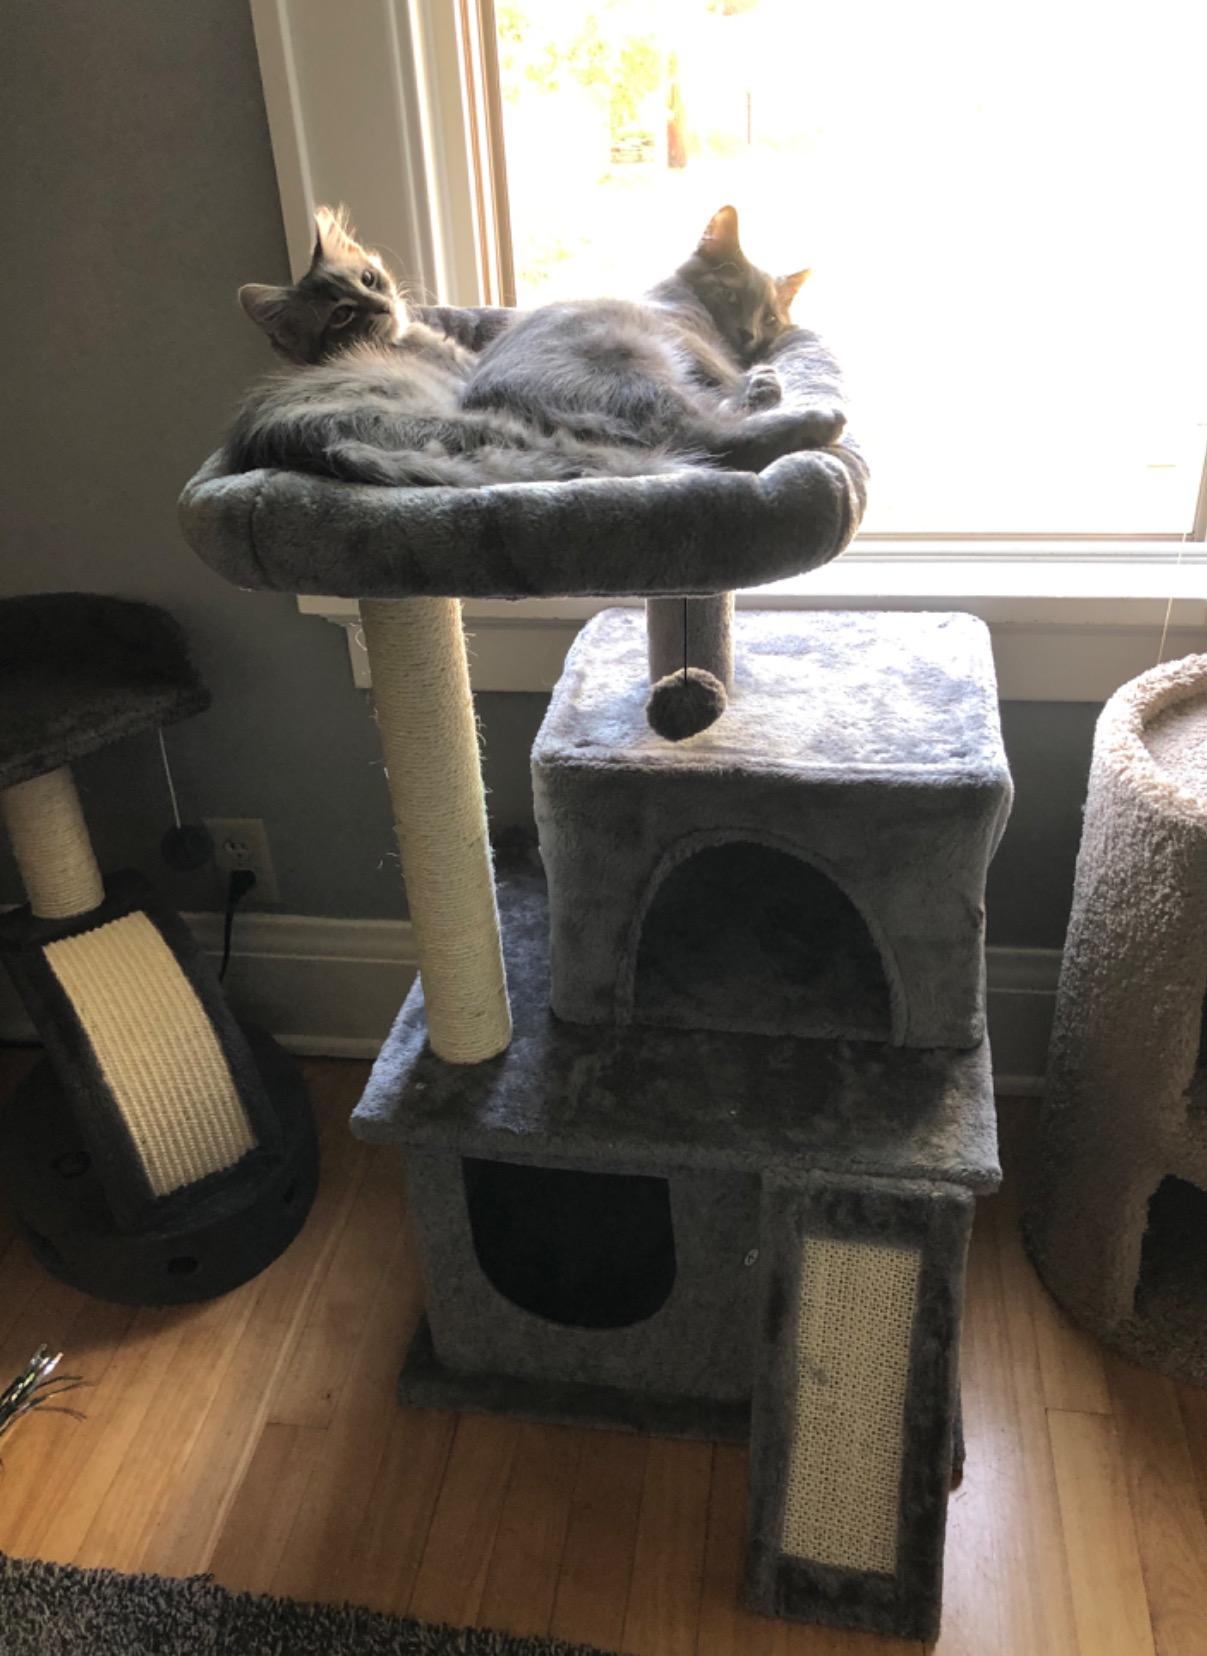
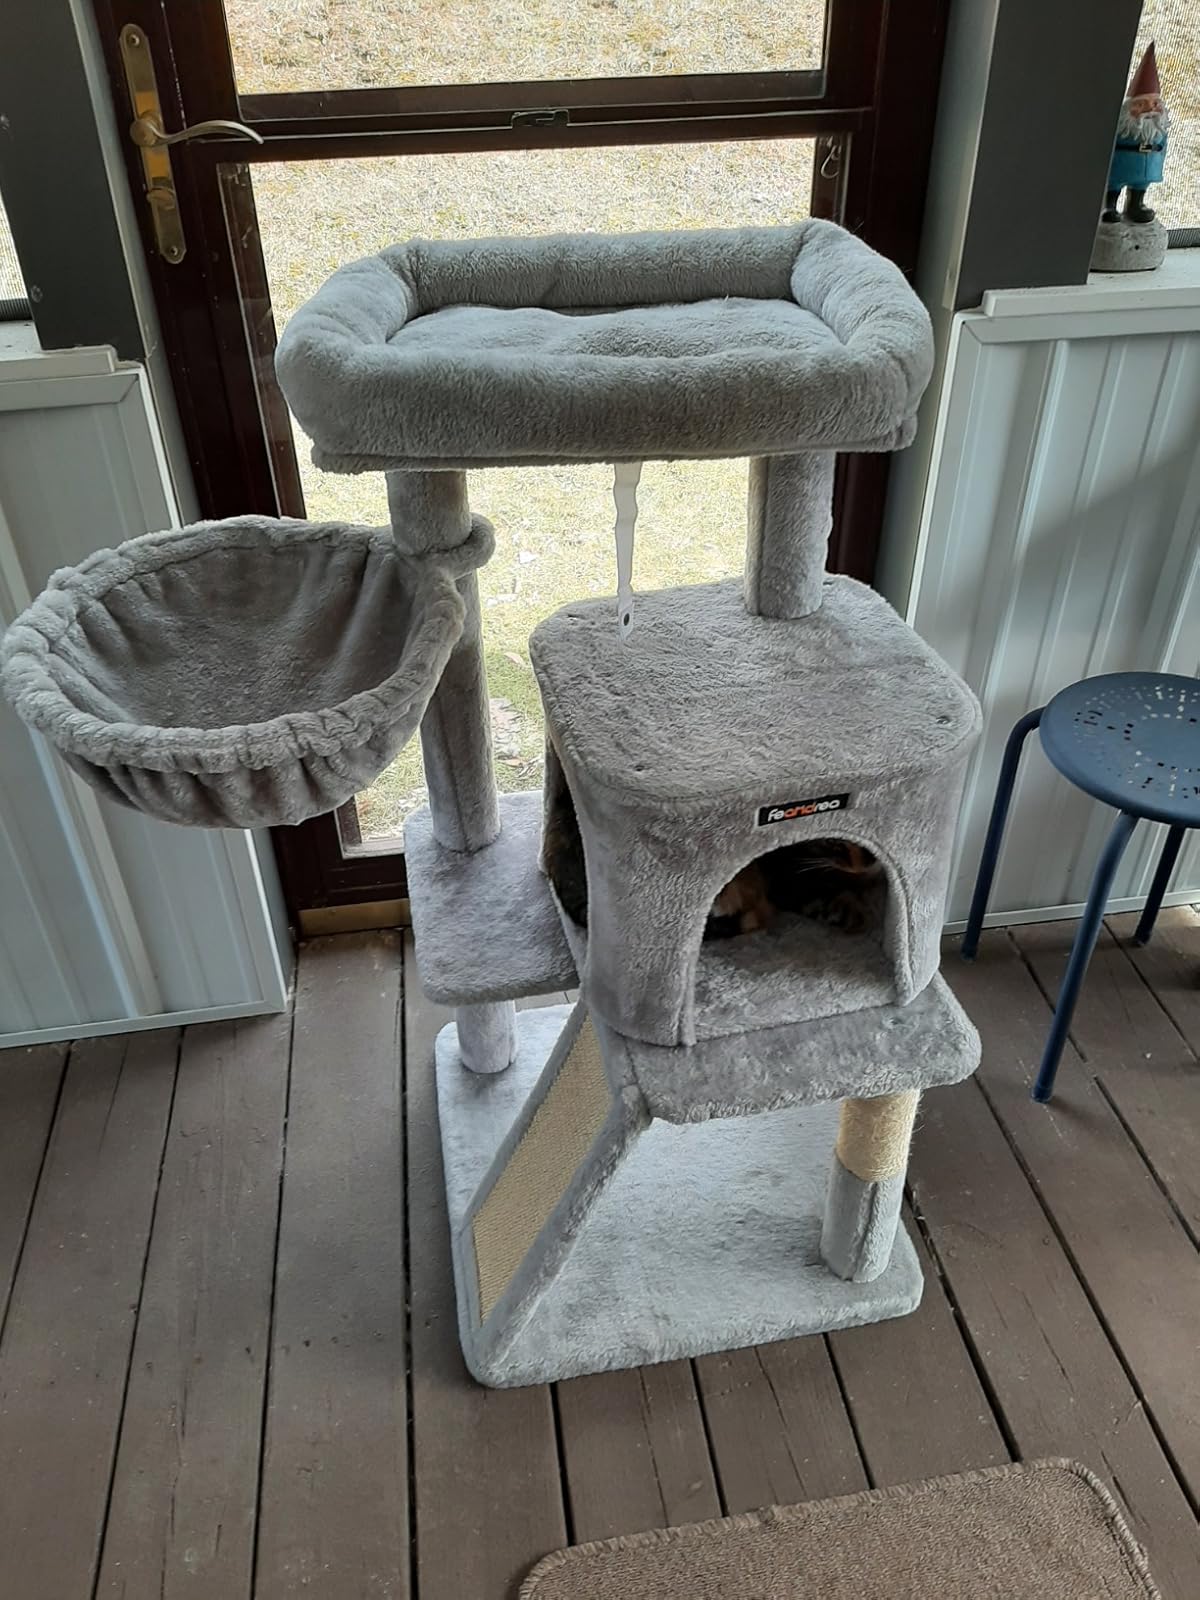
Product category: items_cat tree
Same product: no